Kremsmünster Abbey

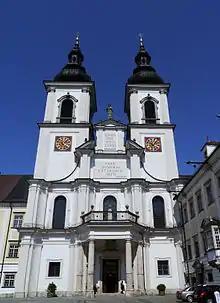
Kremsmünster Abbey Church

Founded in 777 AD by Tassilo III, Duke of Bavaria, Kremsmünster Abbey is steeped in legend. It is said that Tassilo established the abbey on the spot where his son, Gunther, was fatally wounded by a wild boar during a hunt.